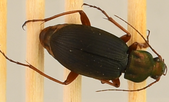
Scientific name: Chlaenius aestivus
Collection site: Smithsonian Environmental Research Center NEON (SERC), plot SERC_009